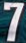
Number: 7